Answer in natural language. Considering the relative positions, is black tv above or below Window? Choose between the following options: above or below
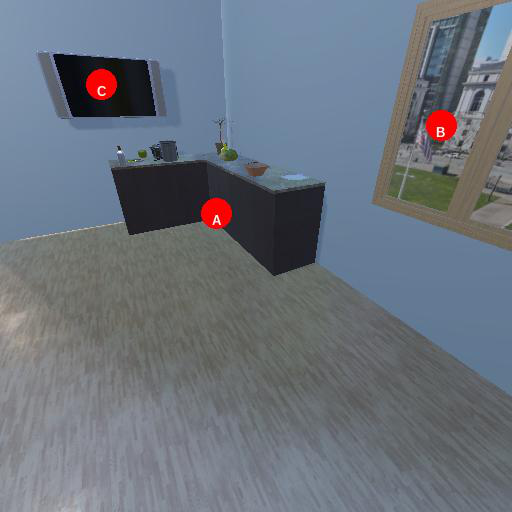
<answer>above</answer>